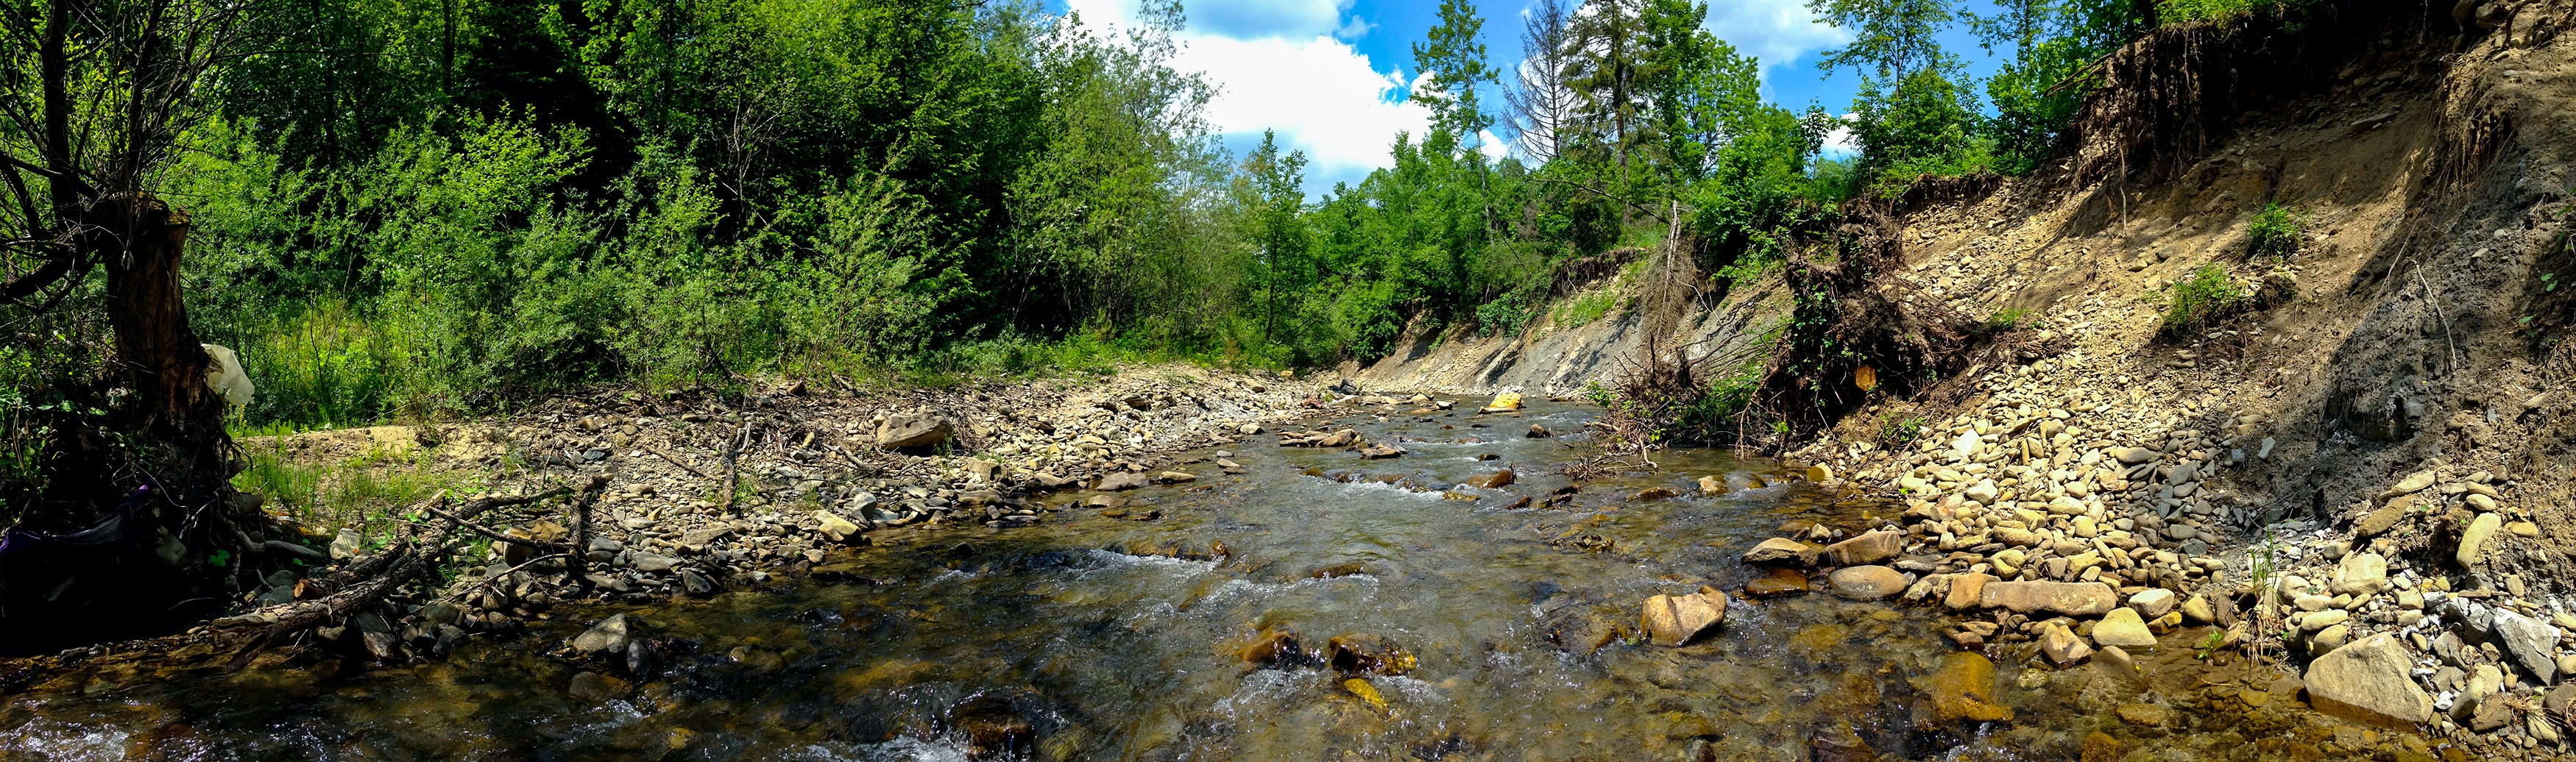
forest, wilderness, trail, river, summer, formation, stream, jungle, holiday, soil, geology, holidays, mountains, poland, ravine, habitat, ecosystem, malopolska, muszyna, szczawnik, geographical feature, geological phenomenon